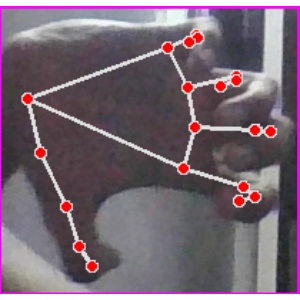
अक्षर: त